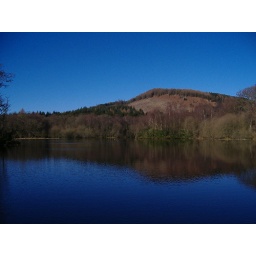
scarred by tree felling but still beautiful in the morning sun - Birnam hill in the background with Rohallion Loch in the fore.